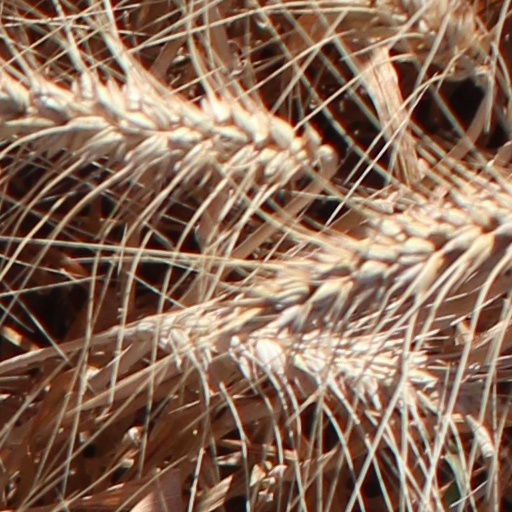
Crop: wheat